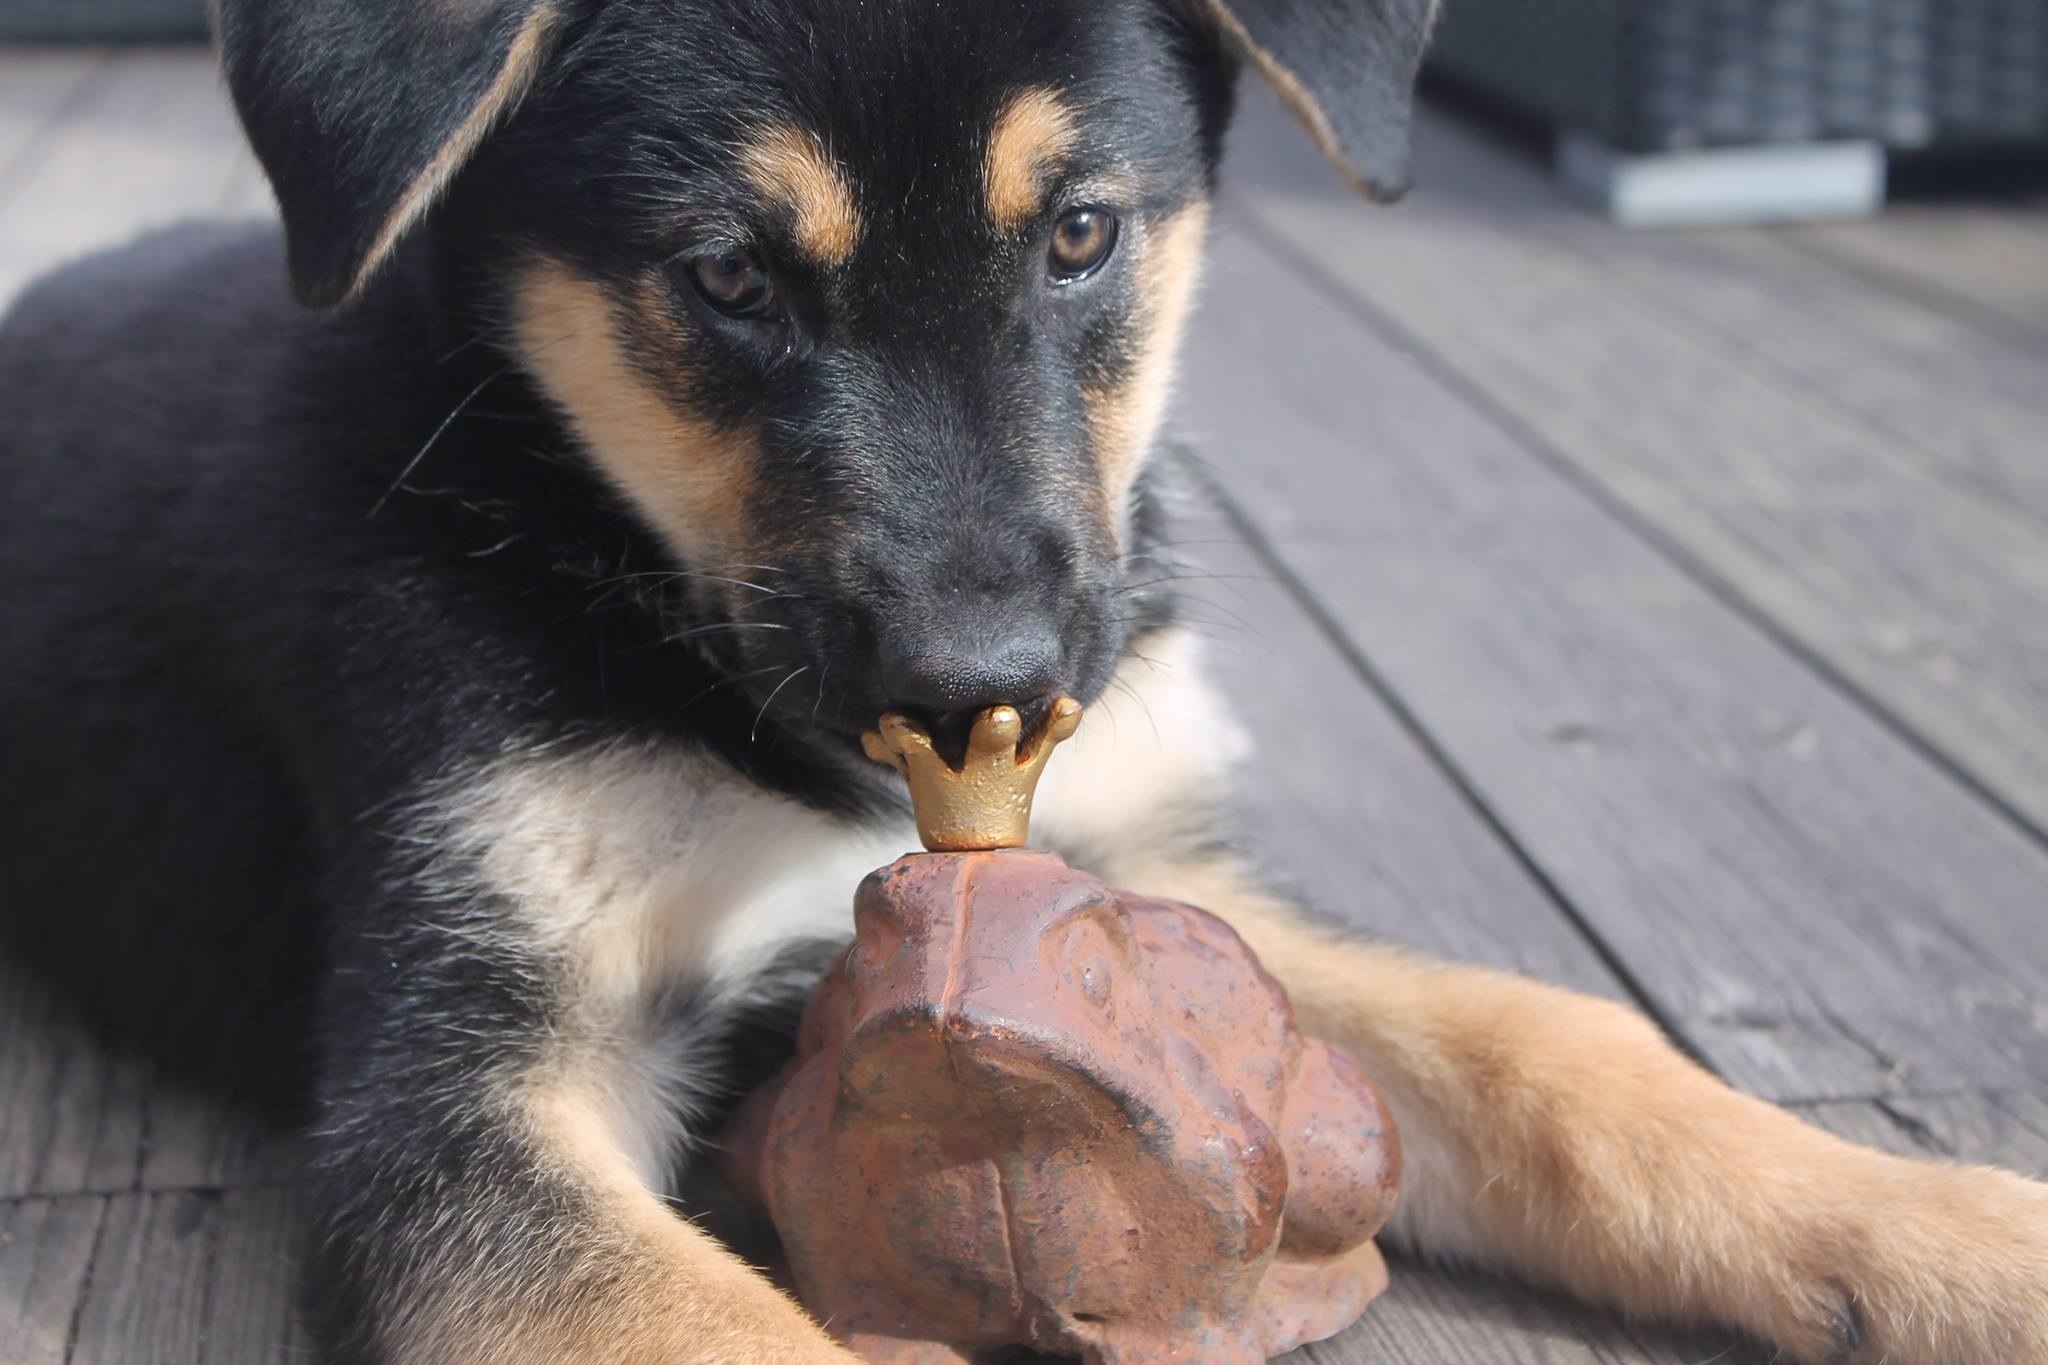
puppy, dog, cute, pet, mammal, frog, friend, crown, vertebrate, mix, adorable, dog breed, breed, pup, dog like mammal, dog breed group